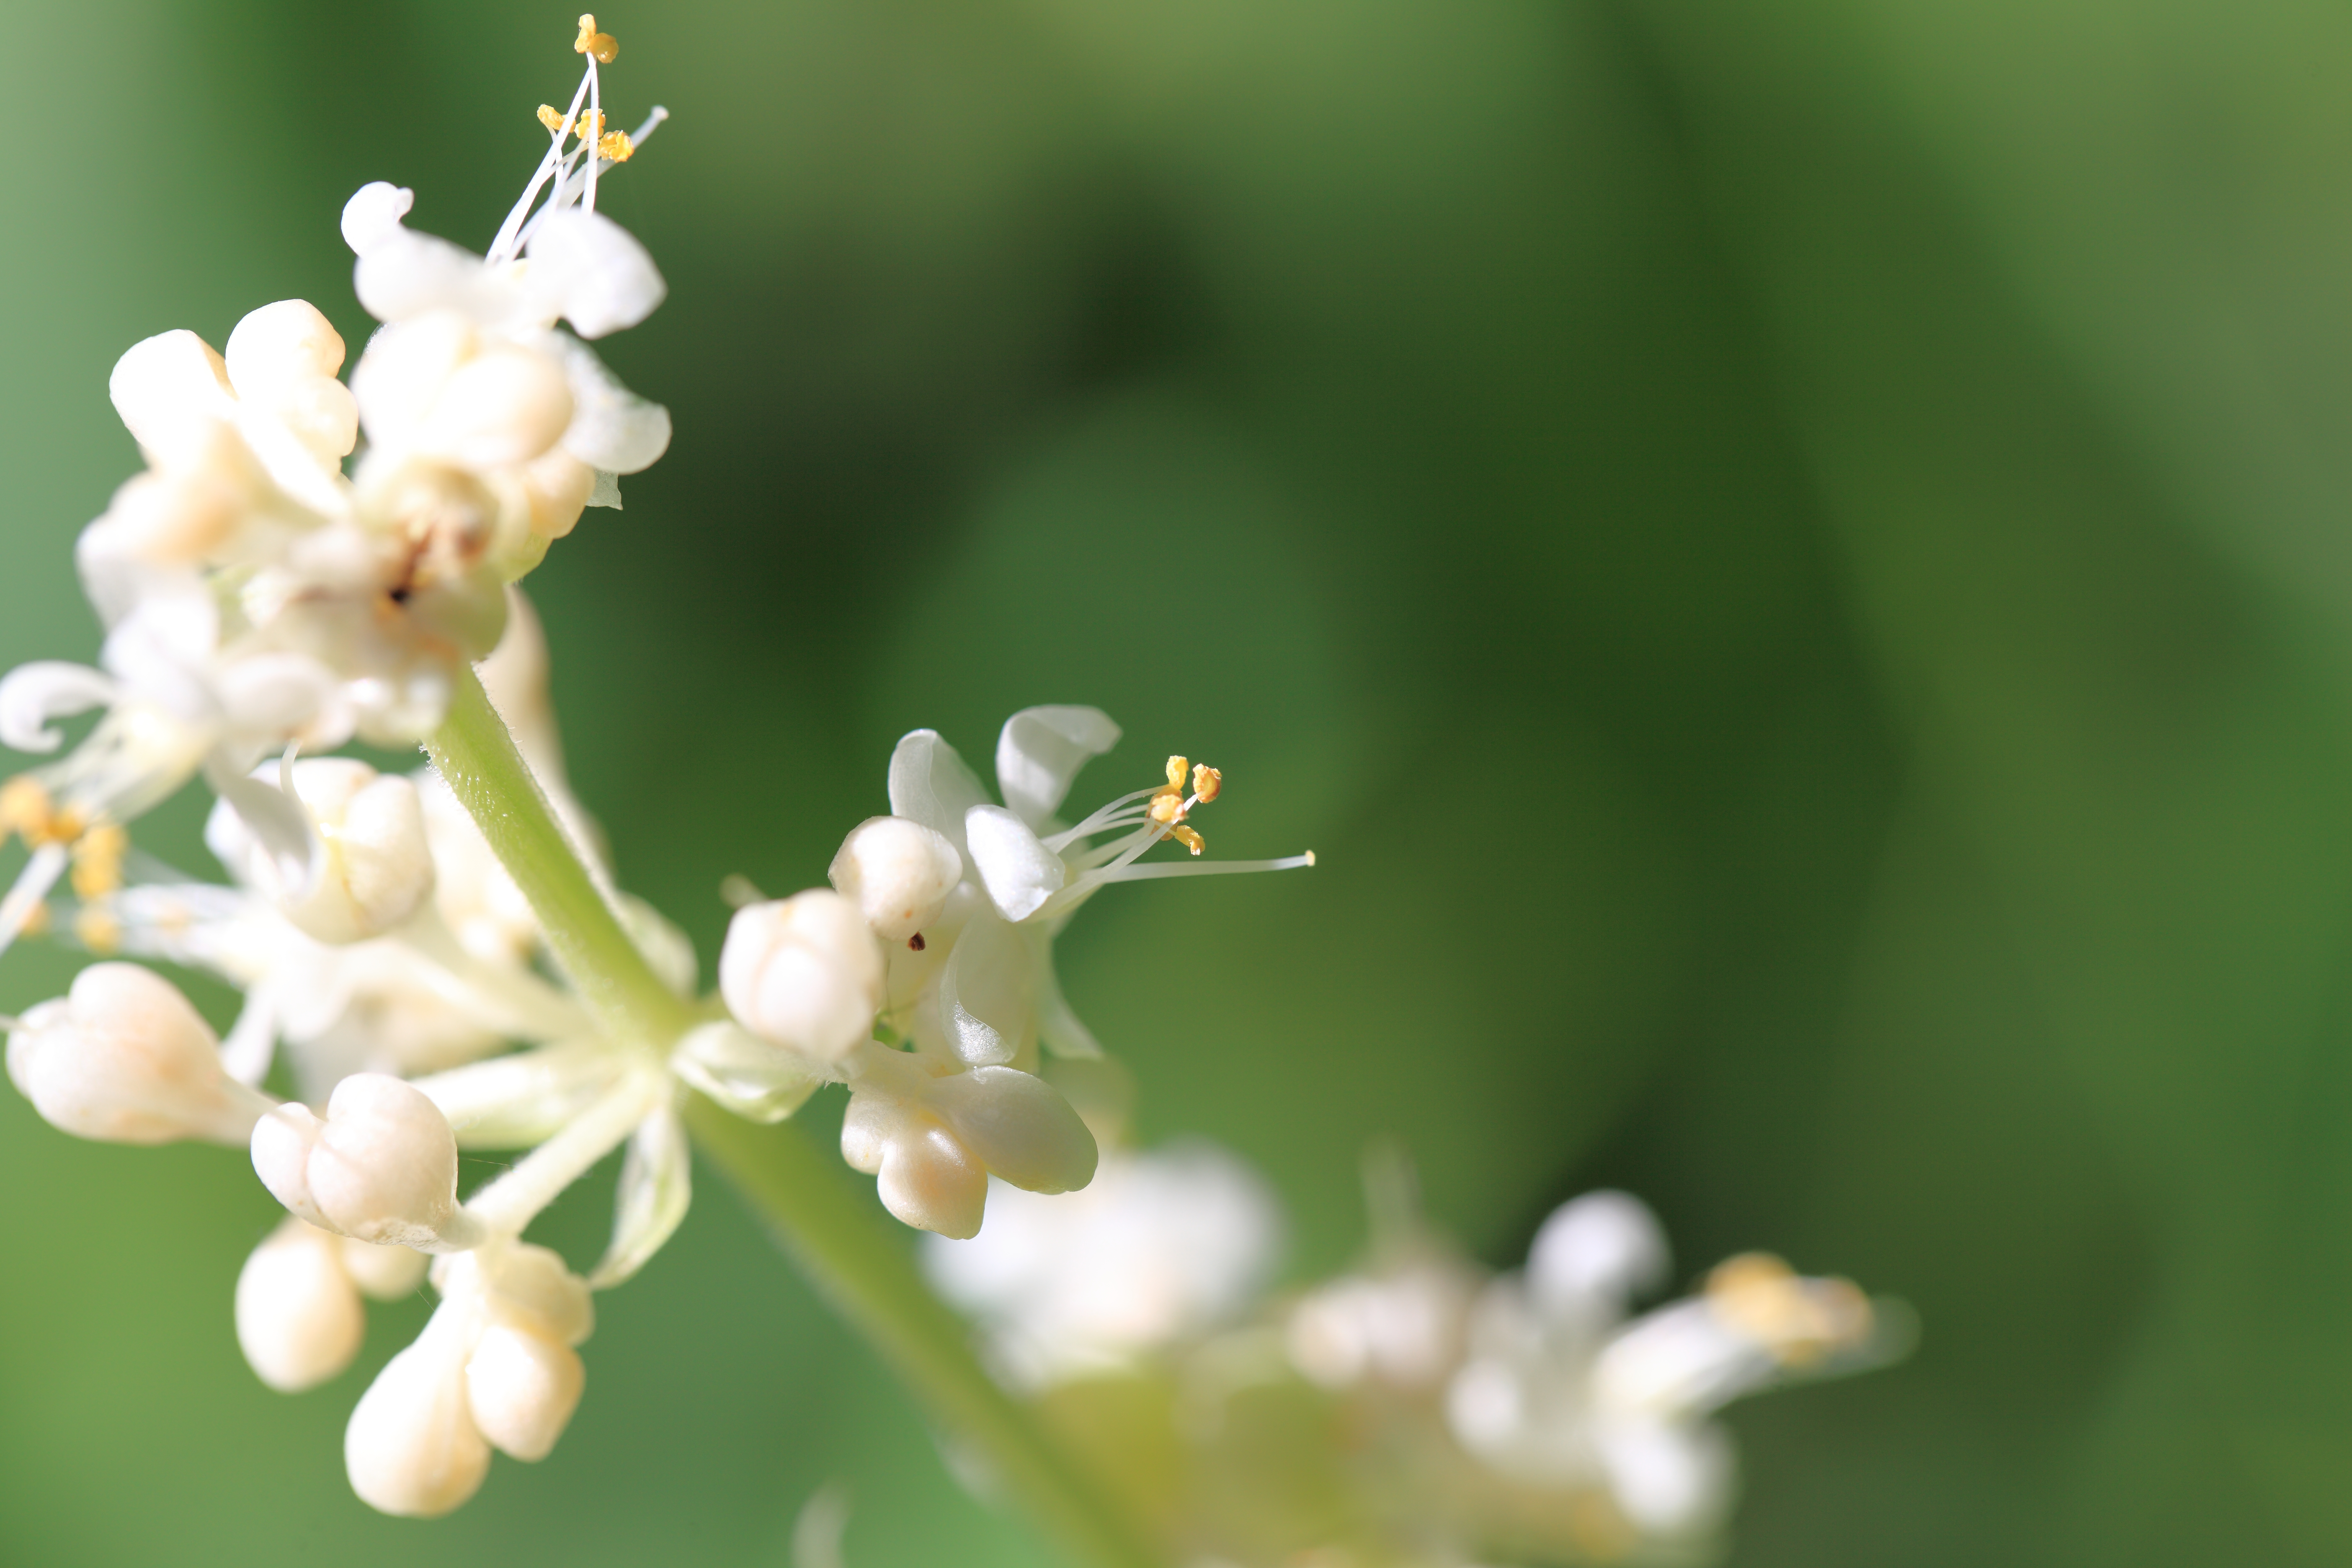
nature, branch, blossom, plant, photography, leaf, flower, green, high, produce, insect, botany, flora, wildflower, close up, shrub, shrine, 5d, hires, bud, markii, hi, res, resolution, saitama, kodamagun, kanasanajinja, macro photography, flowering plant, land plant